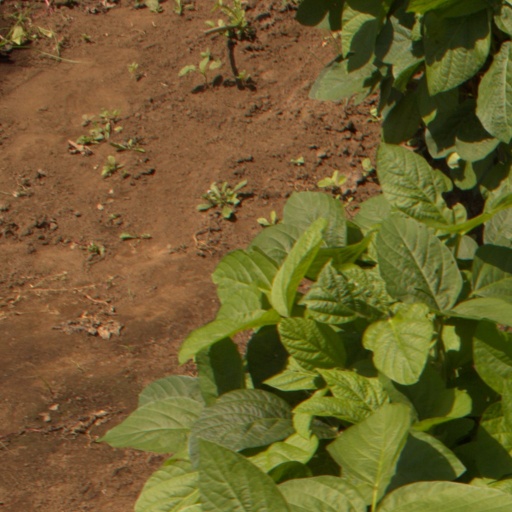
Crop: soybean